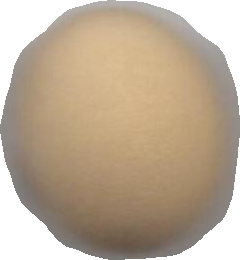
Variety: Grobogan